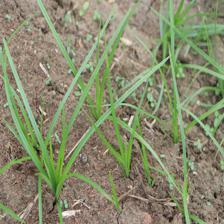
Label: Grass